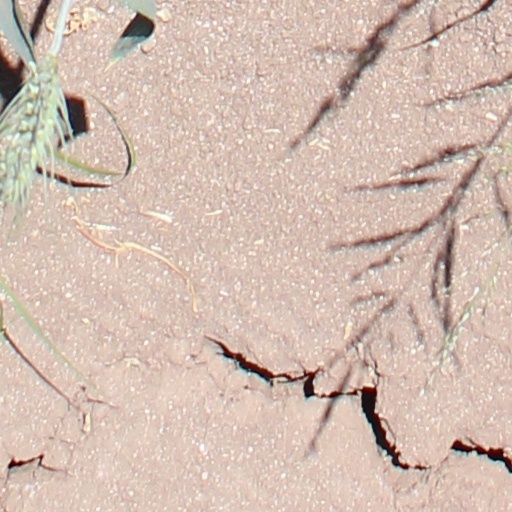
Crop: wheat